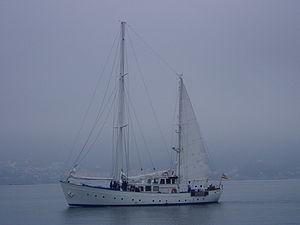
Navire de laArmada espagnole Giralda (A-76), construit en 1958, a été donné en 1993 par Juan Carlos I de la marine après la mort de l'ancien propriétaire, son père, Don Juan de Borbón y Battenberg Italiano: Nave della Armada spagnola Giralda (A-76), costruita nel 1958, fu donata nel 1993 da Juan Carlos I alla Marina dopo la morte del precedente proprietario, il suo padre, Don Juan de Borbon y Battenberg Русский: Корабль испанской Армады Хиральда (А-76), построенный в 1958 году, была подарена в 1993 году Хуан Карлос I на флоте после смерти прежнего владельца, его отец, Дон Хуан де Бурбон у Баттенберг
Le Giralda est ketch à gréement bermudien servant de navire-école à la Marine espagnole.